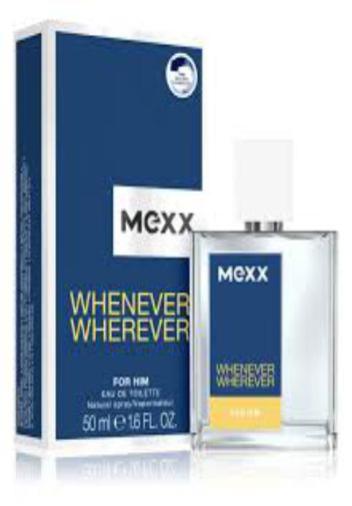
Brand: mexx
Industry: Clothes